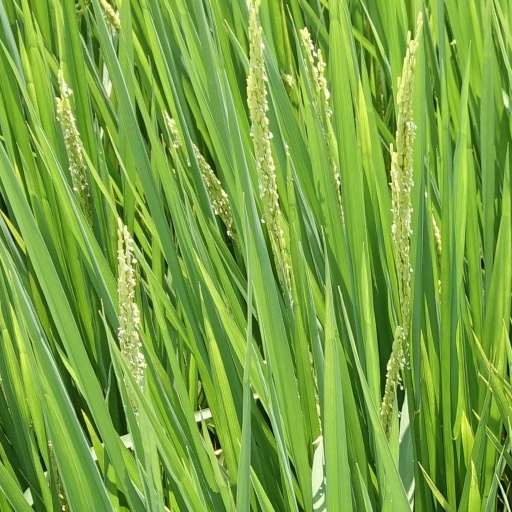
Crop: rice